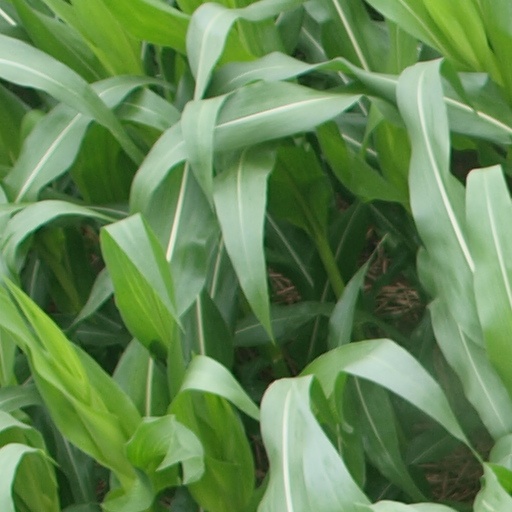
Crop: maize; corn